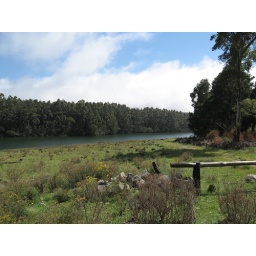
This shot was taken early morning in the Amatola Mountains. The mist is hidding the mountains above the tree line